Feuerdrachen

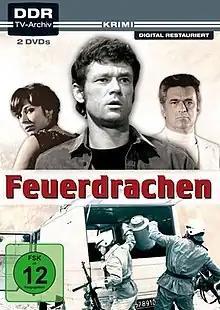

Feuerdrachen was an Eastern German television espionage series produced by the DEFA.